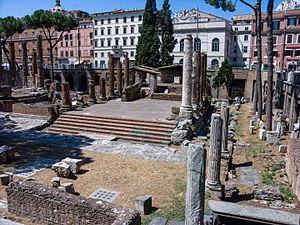
Area Sacra du Largo Argentina
Le Largo di Torre Argentina ou plus couramment Largo Argentina est une vaste place rectangulaire, située à Rome sur le corso Vittorio Emanuele, dans le quartier historique du Champ de Mars. La place est presque entièrement occupée par un complexe archéologique comprenant quatre temples romains dont la fondation remonte à l'époque républicaine.